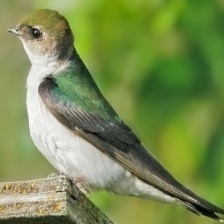
Species: VIOLET GREEN SWALLOW
Scientific name: TACHYCINETA THALASSINA